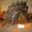
Label: dinosaur